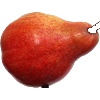
Label: Pear Red 1